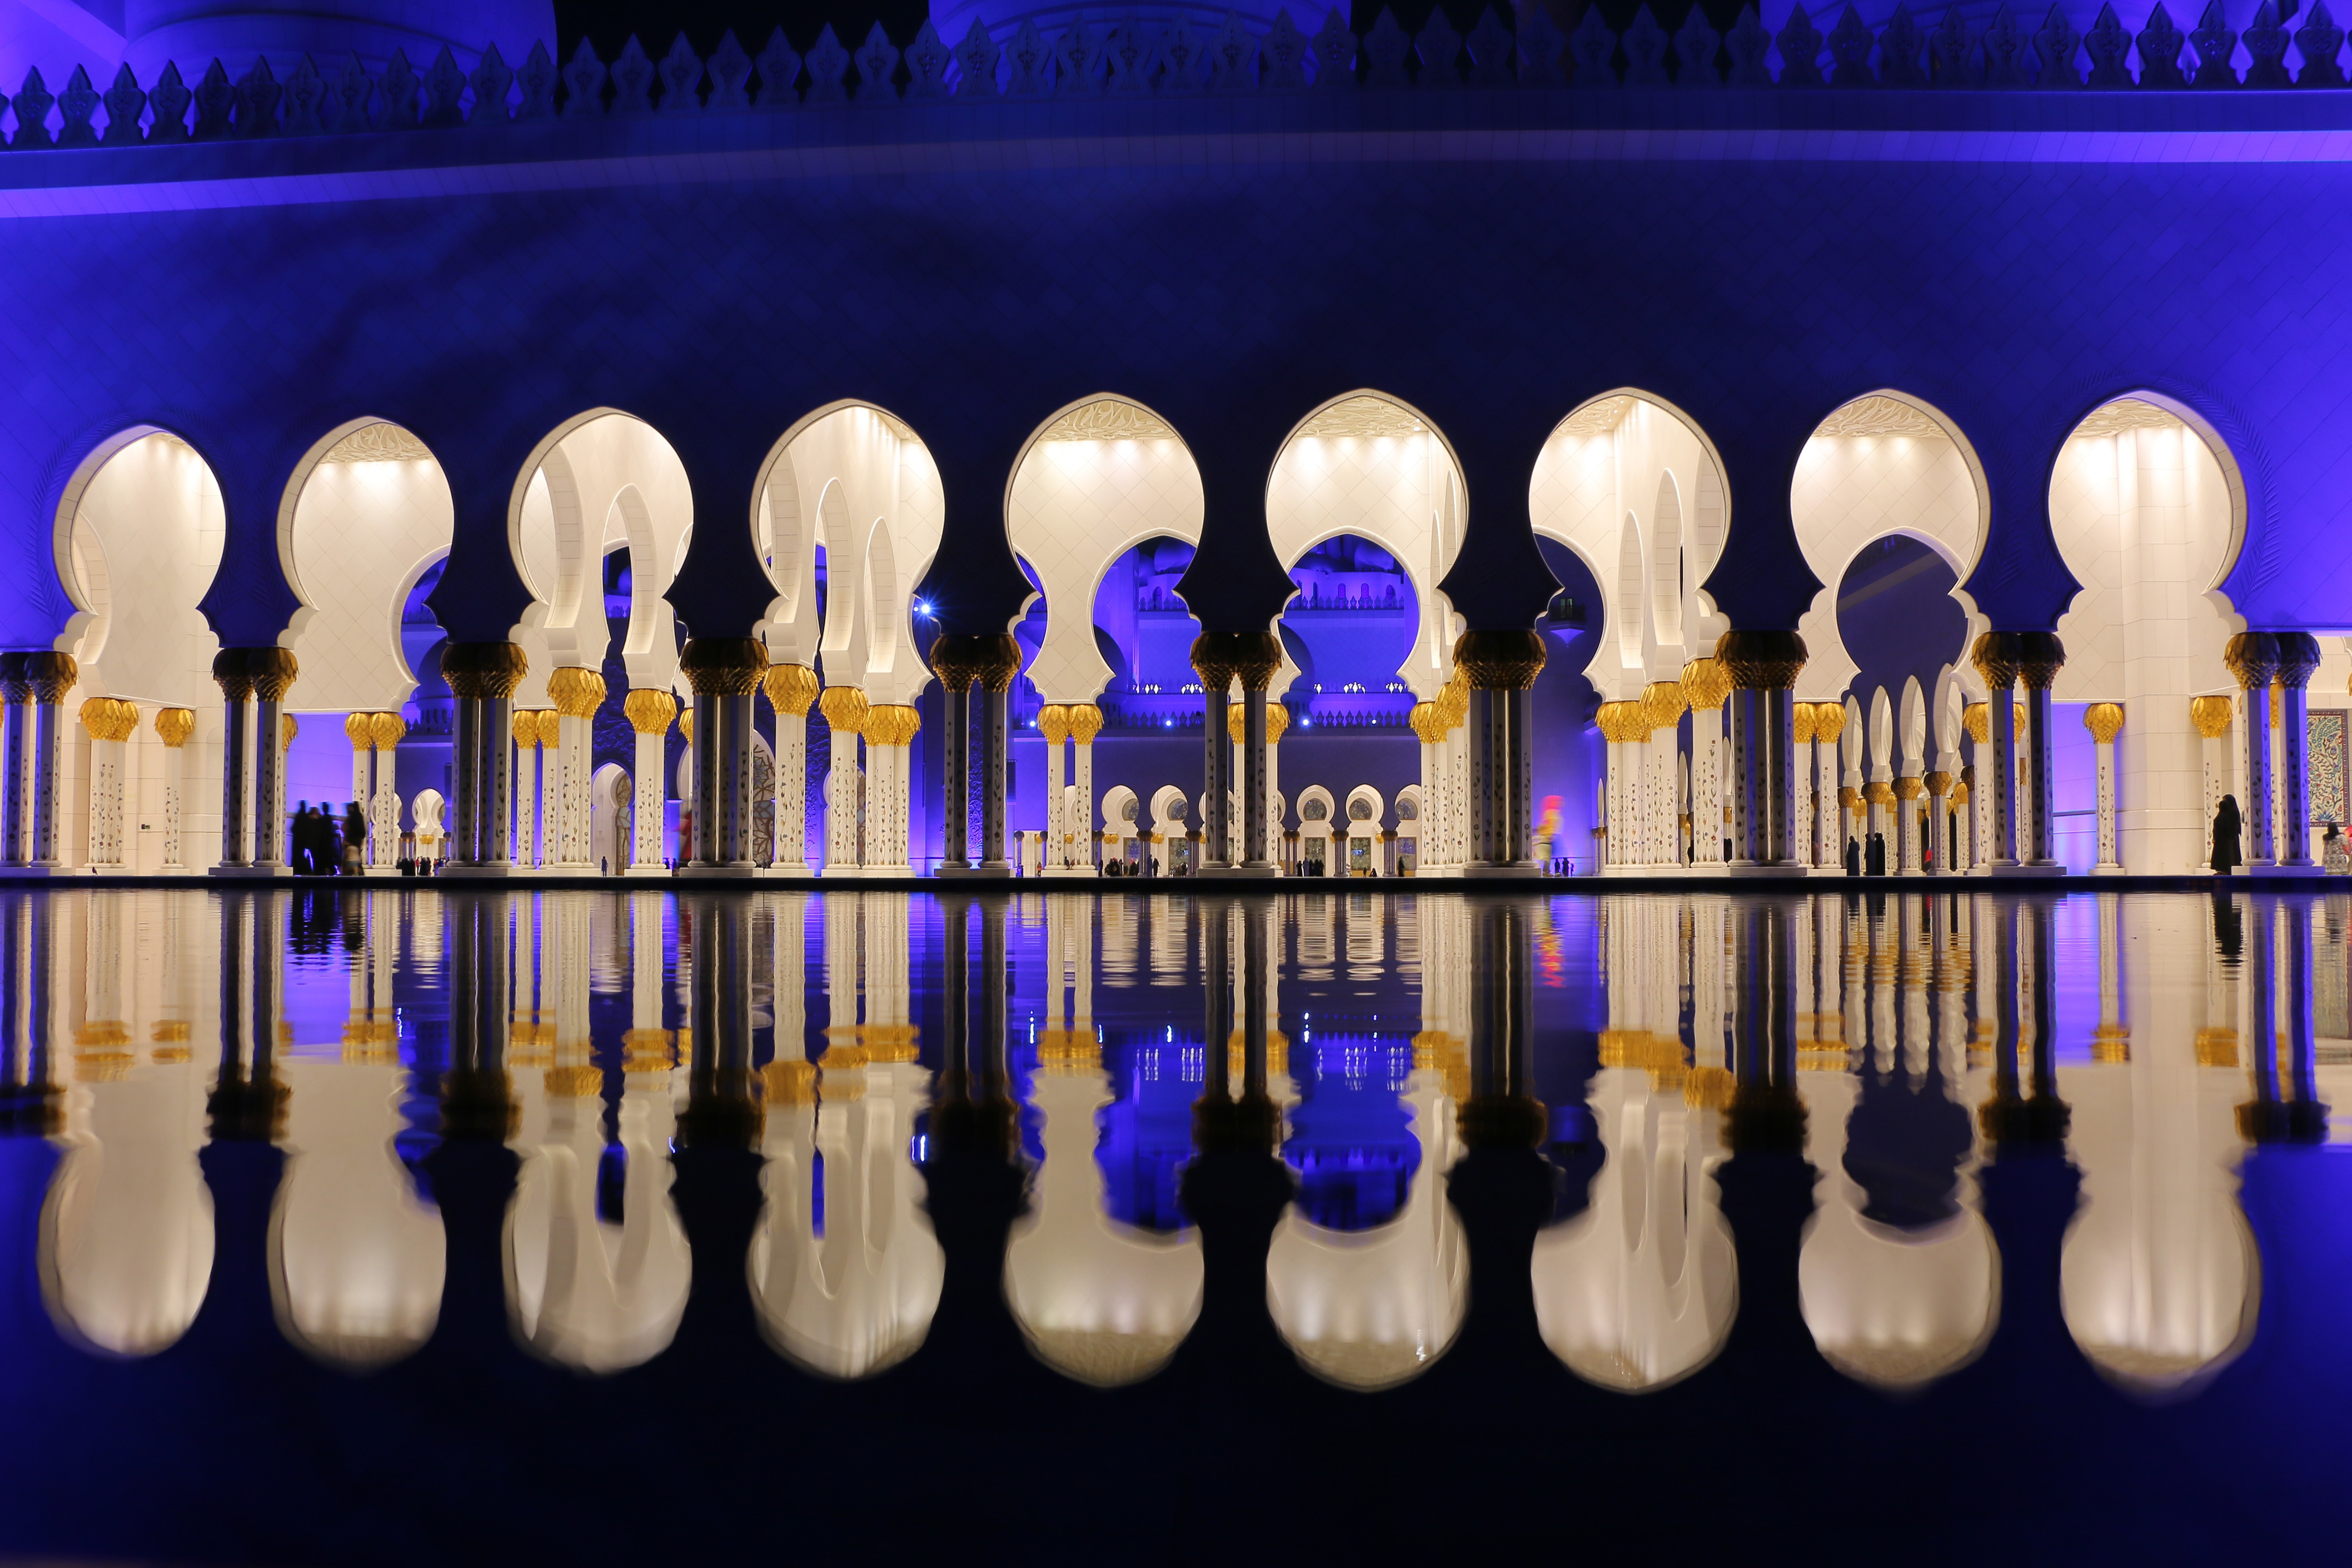
glass